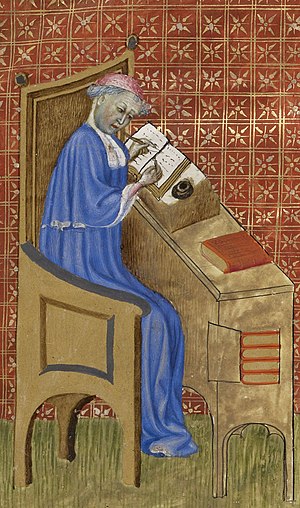
Nicole Oresme
Nicole Oresme, Nicolas Oresme, Nicholas Oresme eller Nicolas d'Oresme var en fransk bondesøn, filosof, økonom, matematiker og fysiker og regnes som en af den moderne videnskabs grundlæggere og for en af 1300-tallets mest betydningsfulde naturvidenskabsmænd og filosoffer.